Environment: real
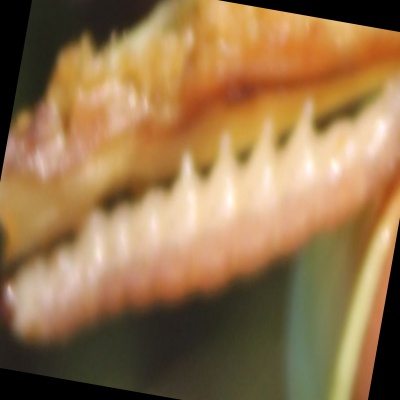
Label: fall_armyworm